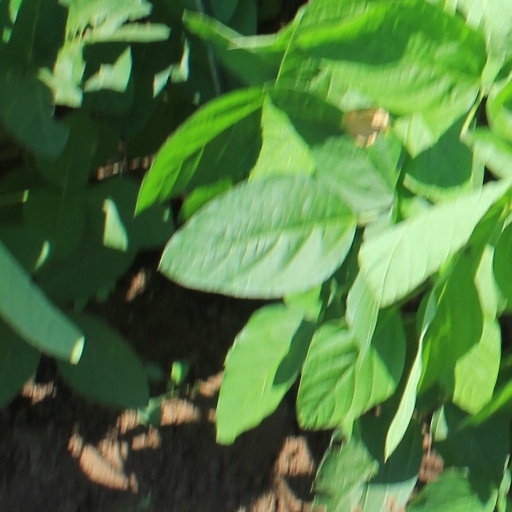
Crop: soybean